Survivor: Blood vs. Water

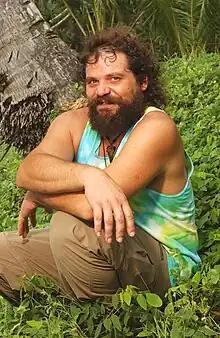
Rupert Boneham

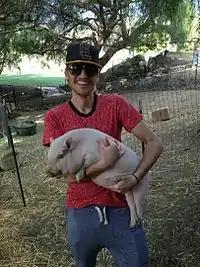
Tyson Apostol

The cast consists of 10 pairs of loved ones, each composed of one new player and one returning player with varying relationships, including mother-daughter, spouses, fiancees, dating, brothers, and uncle-niece. The tribe names were Galang and Tadhana, which means "respect" and "destiny", respectively, in Filipino. The merged tribe was Kasama, which means "companion" in Filipino. Notable cast includes former NFL player Brad Culpepper, competing alongside his wife, "" castaway Monica, and "Big Brother 12" winner Hayden Moss, playing alongside his girlfriend Kat Edorsson, also from "One World". Moss is the first former "Big Brother" contestant to appear on "Survivor". The cast also contained two former "Survivor" winners, Tina Wesson and Aras Baskauskas.